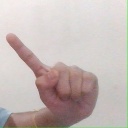
अक्षर: ए